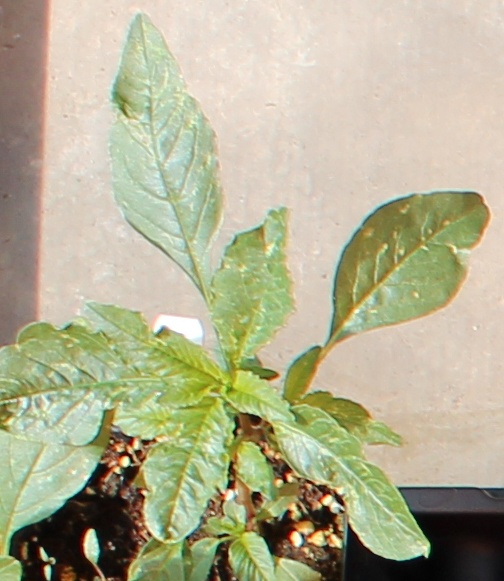
Label: Waterhemp